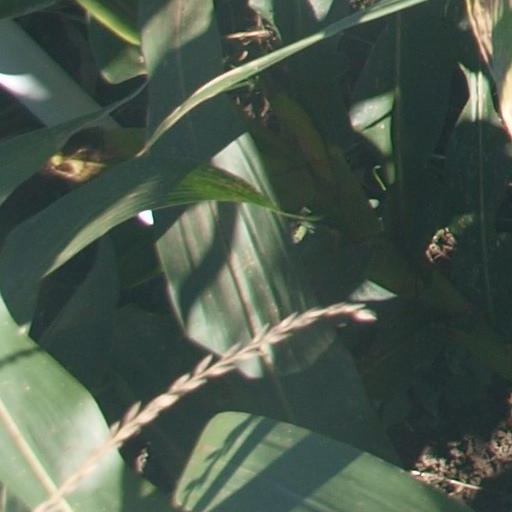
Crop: maize; corn